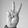
ASL letter: V